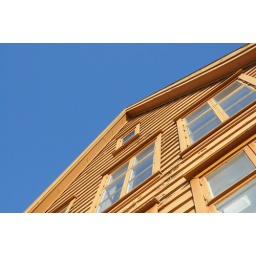
Old yellow house in a World Heritage Site - UNESCO